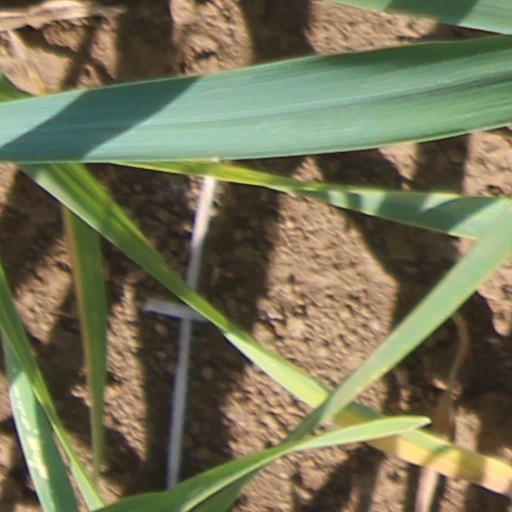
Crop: wheat